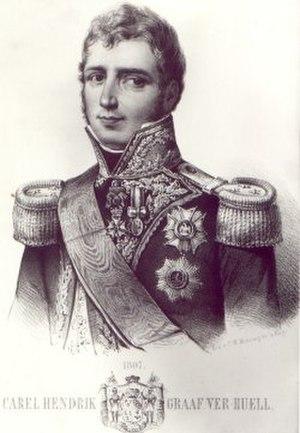
Charles Henri Ver-Huell ou Verhuell, né à Doetinchem le 11 février 1764 et mort le 25 octobre 1845 à Paris, est un amiral français d'origine néerlandaise.